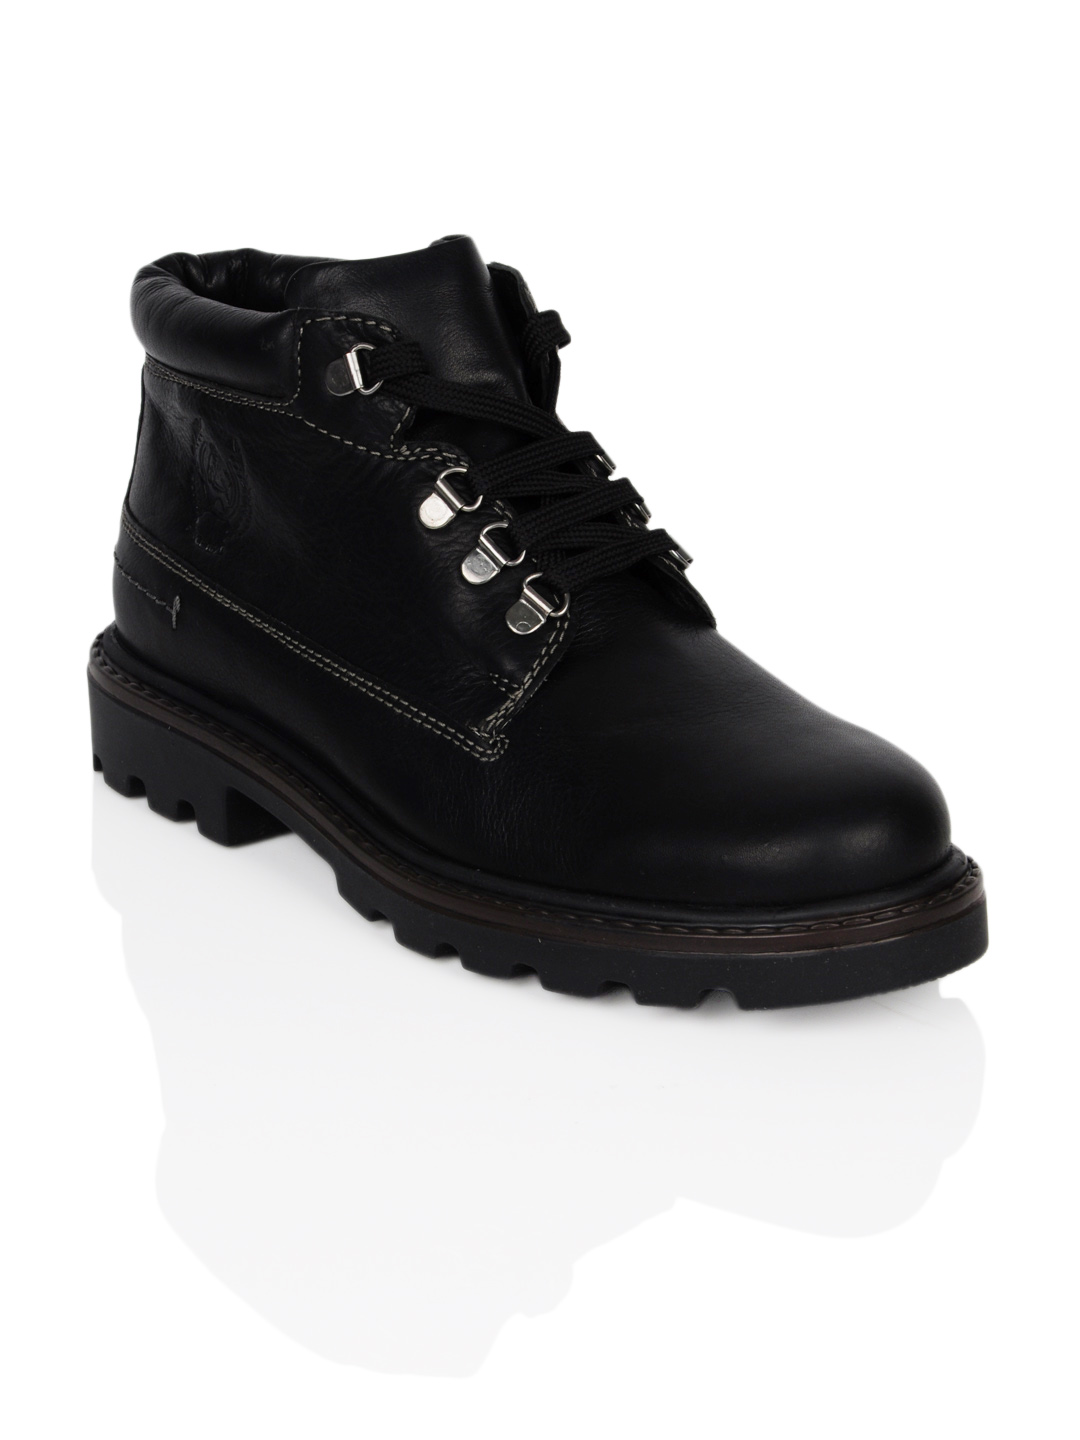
U.S. Polo Assn. Men Black Shoes
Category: Footwear / Shoes / Casual Shoes
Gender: Men
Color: Black
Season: Summer 2012
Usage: Casual